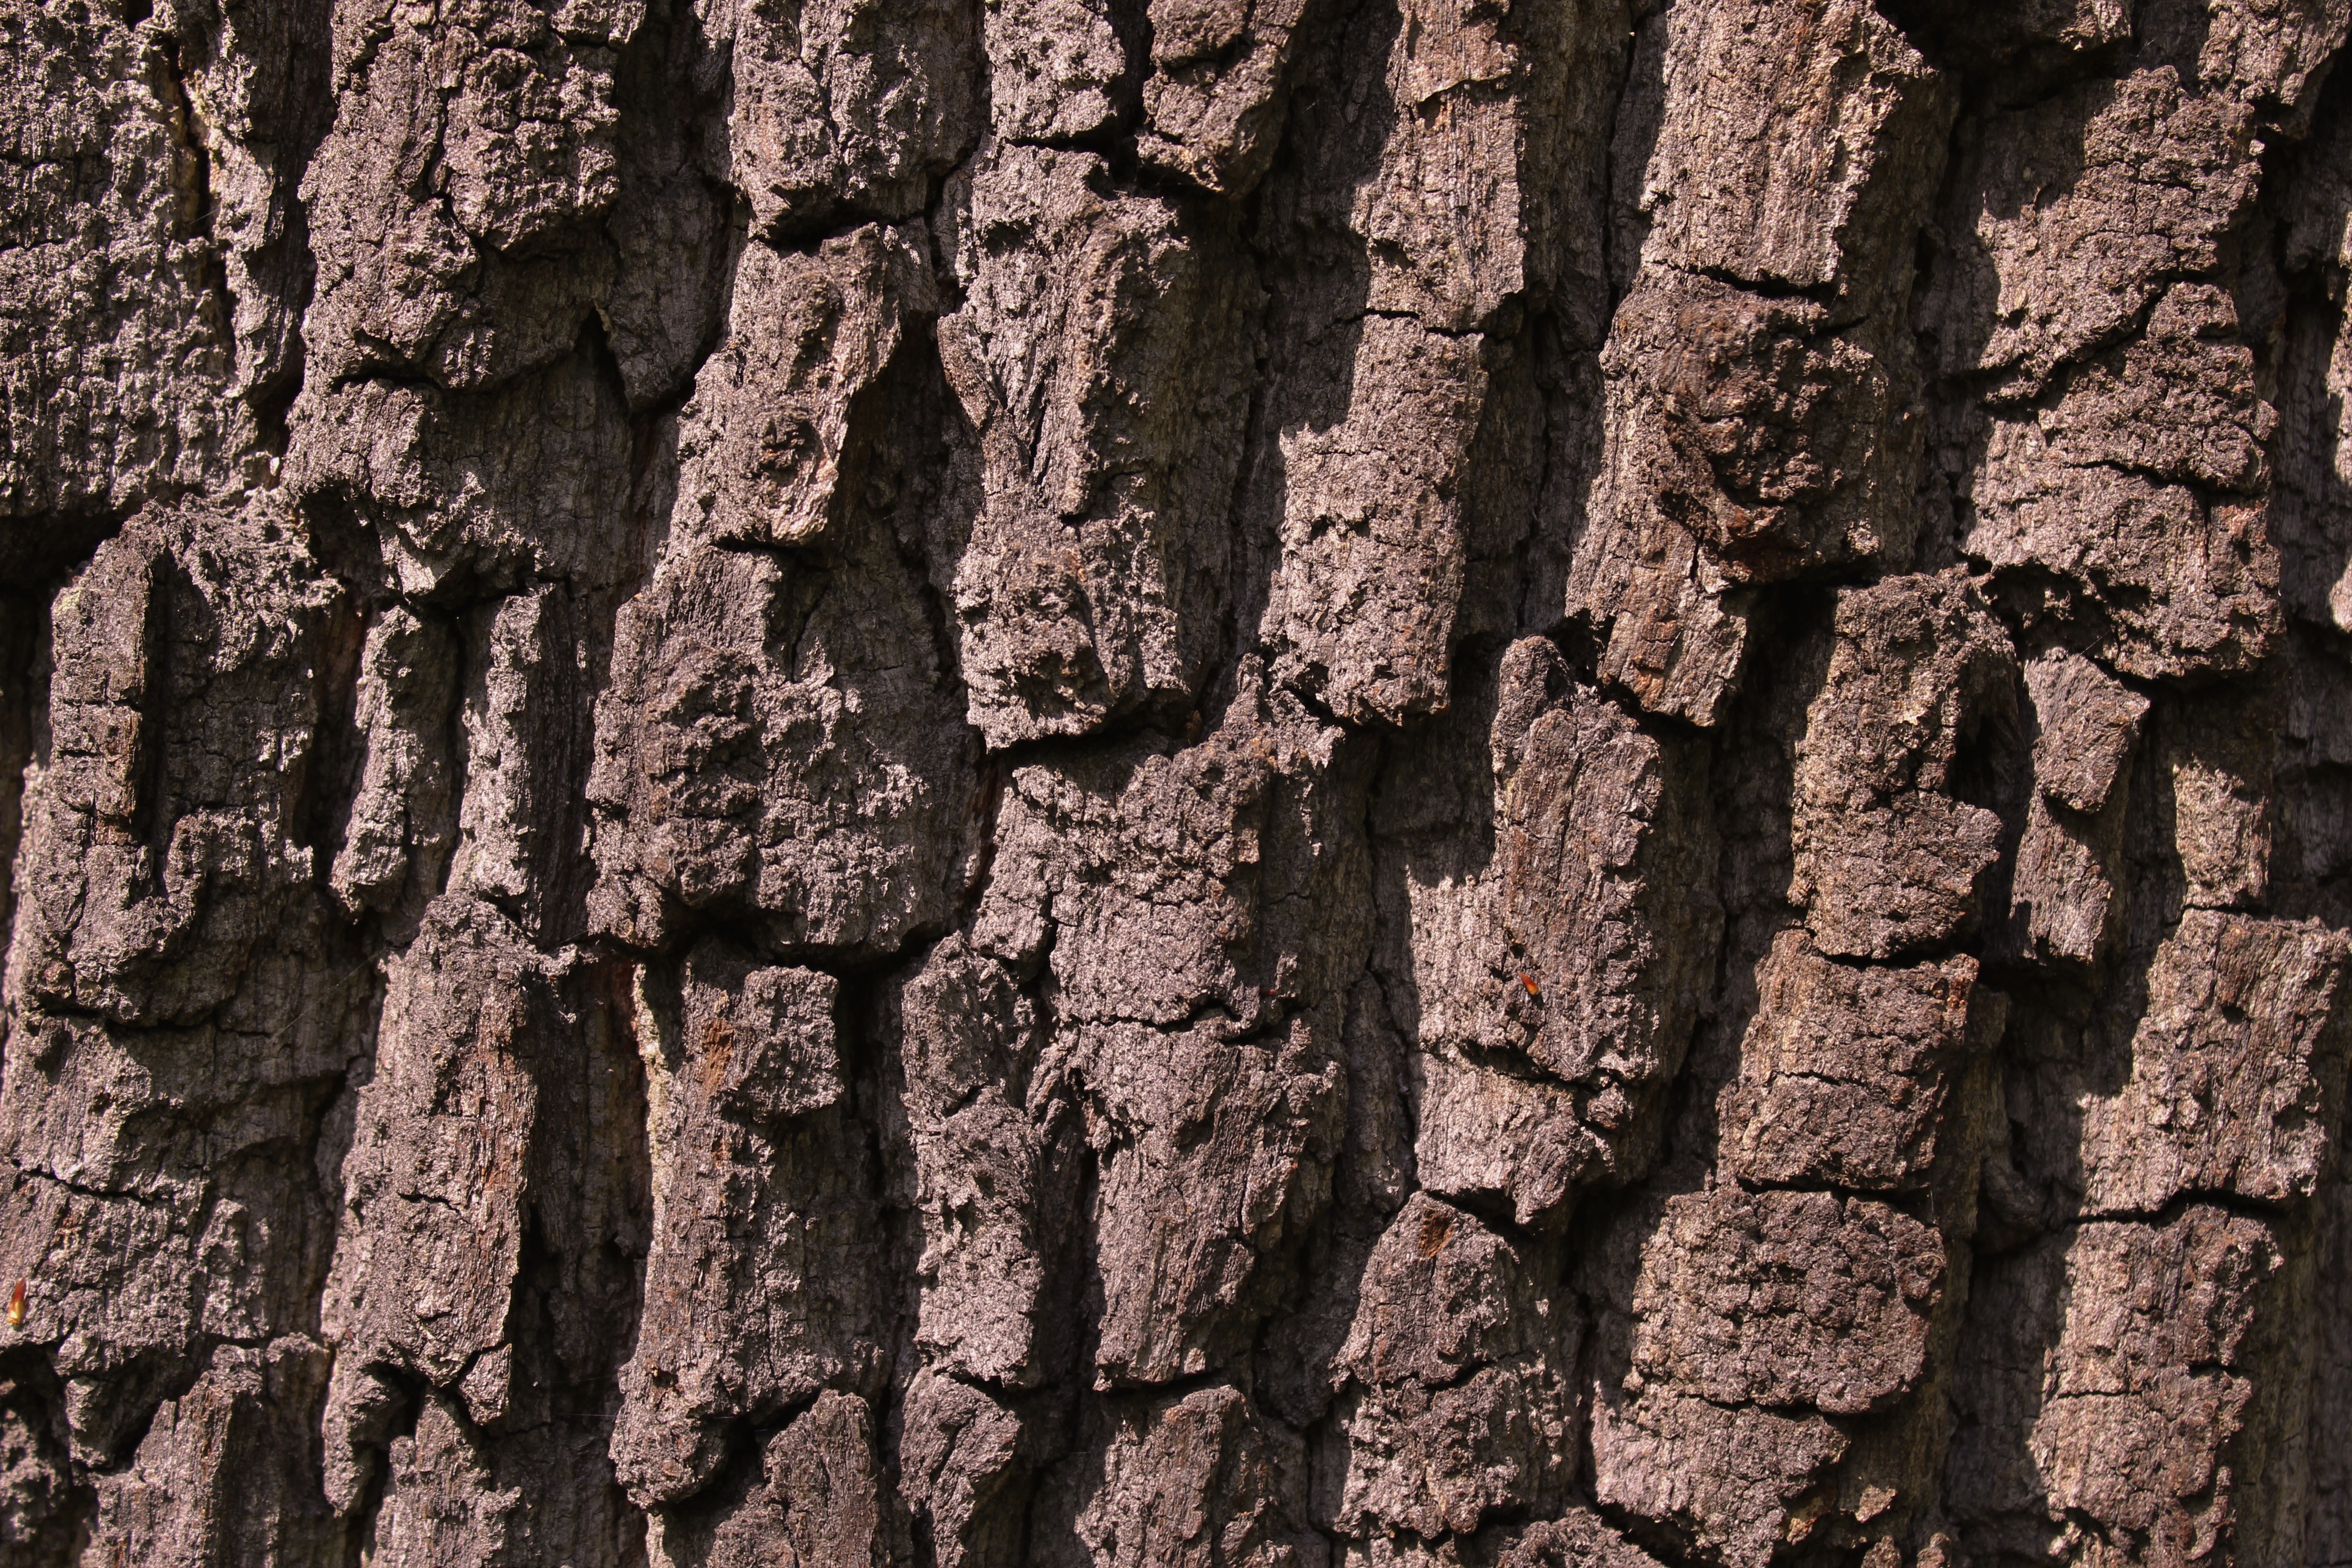
tree, nature, forest, branch, plant, wood, texture, leaf, flower, trunk, old, wall, bark, spring, soil, surface, strain, oak, tree bark, old tree, the crown of the tree, flowering plant, the bark of the tree, plant stem, woody plant, land plant